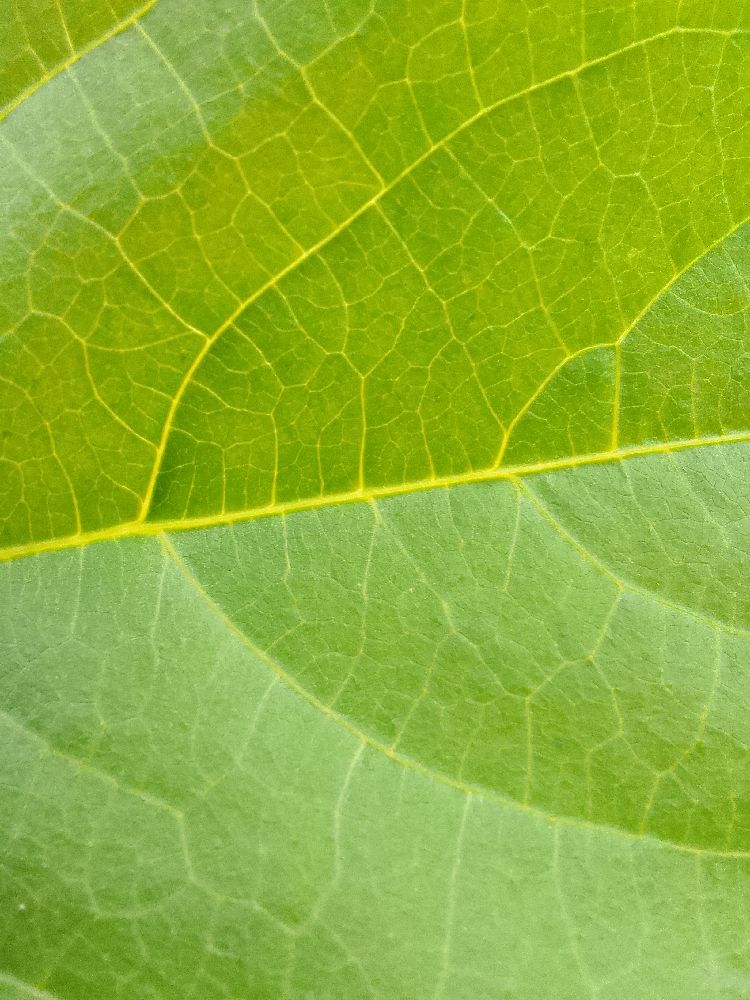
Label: healthy